Health of Pope John Paul II

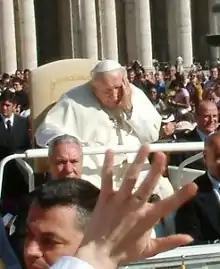
John Paul II during a general audience on 29 September 2004

Pope John Paul II entered the papacy in 1978 as an avid sportsman, enjoying hiking and swimming. The 58-year-old was extremely healthy and active for his age, jogging in the Vatican gardens. When the cost of installing a swimming pool in his summer residence was queried by cardinals, the pope joked that it was "cheaper than another conclave".